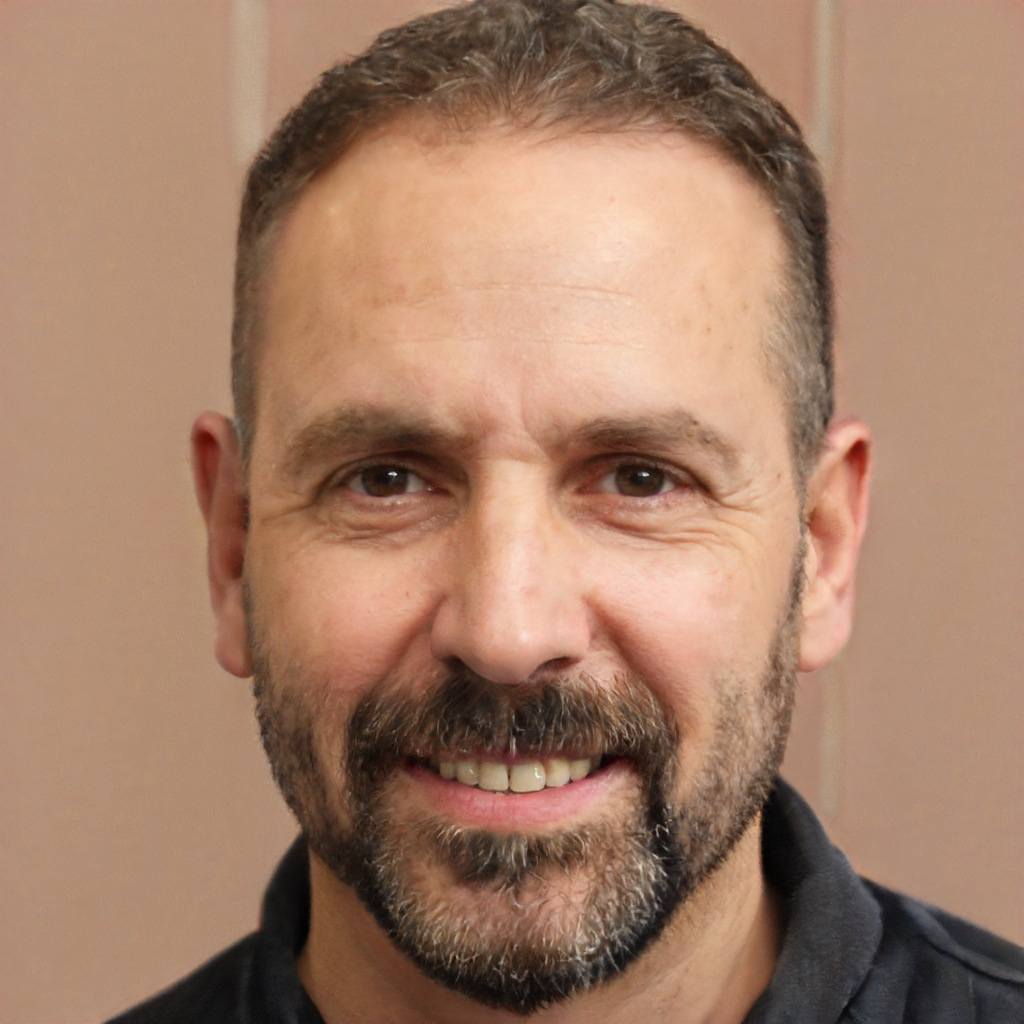
Gender: Male